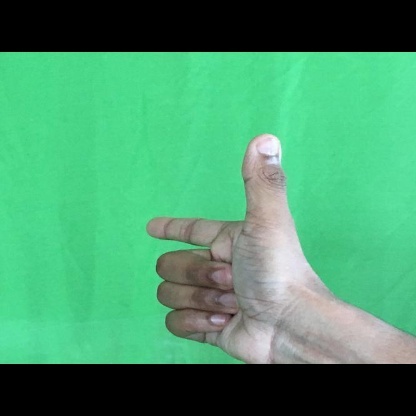
Mudra: Chandrakala